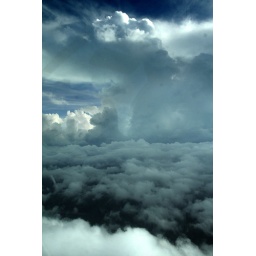
from the plane over the Blue mountains - Jamaica Nov 07